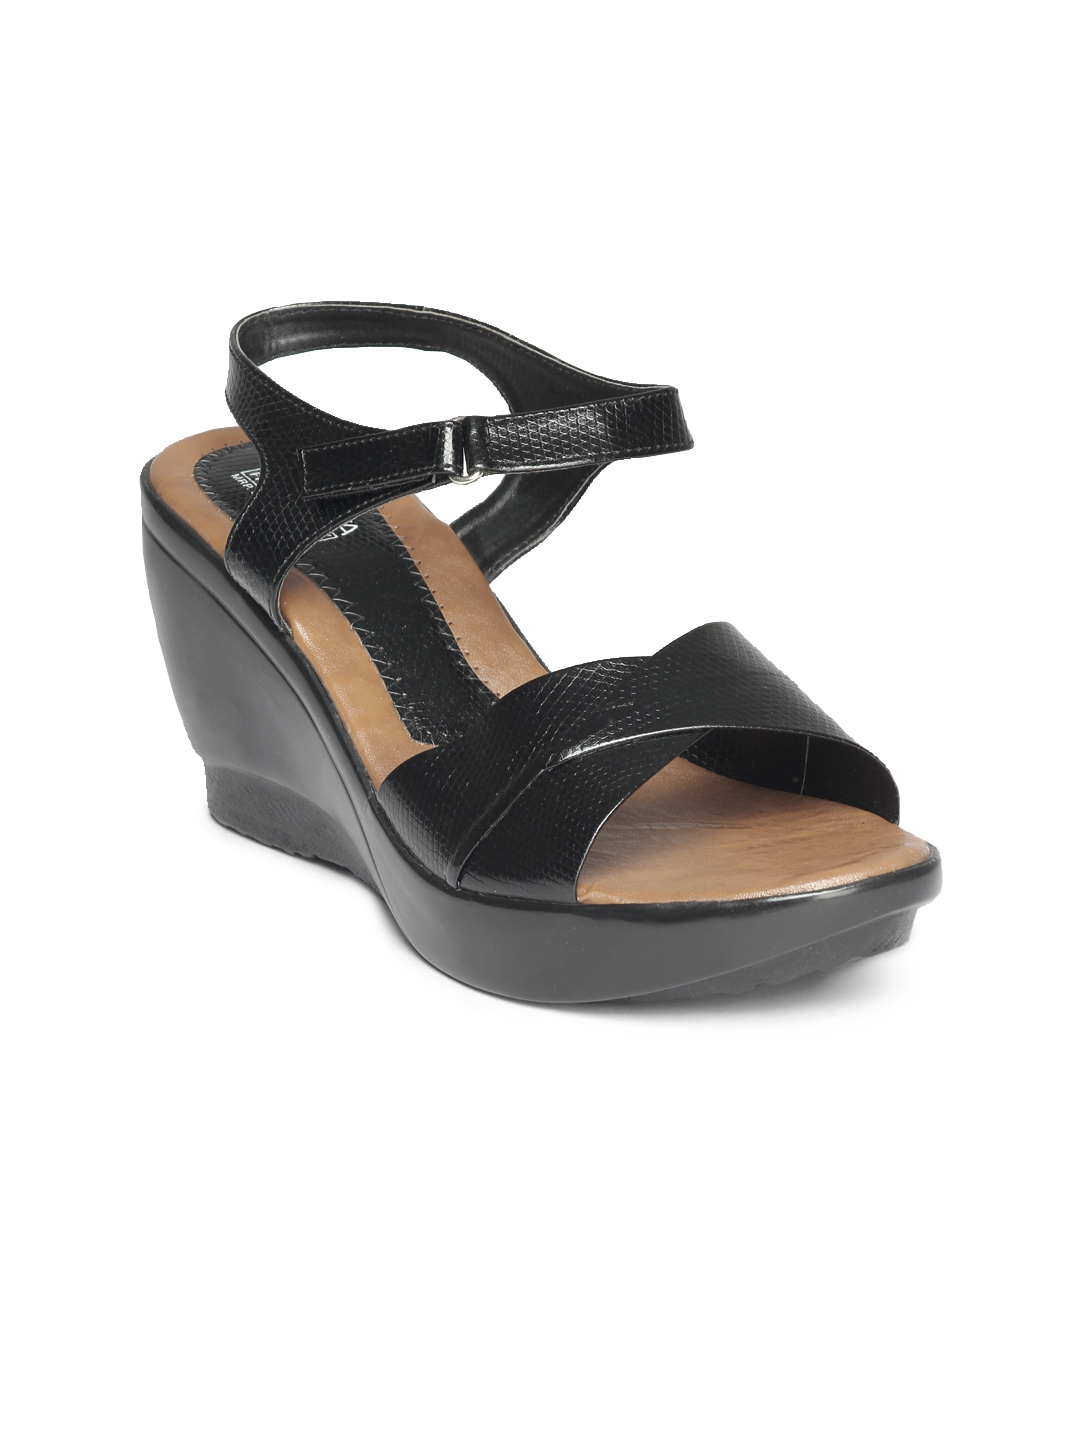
Senorita Women Black Wedges
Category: Footwear / Shoes / Heels
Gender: Women
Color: Black
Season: Summer 2013
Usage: Casual